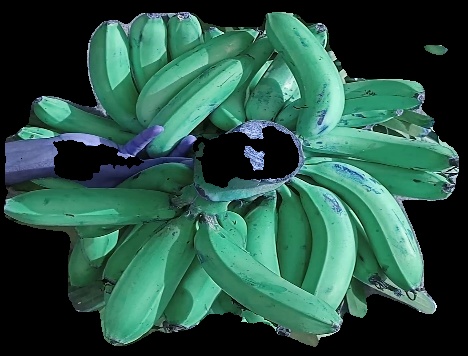
Variety: pachbale
Grade: grade3